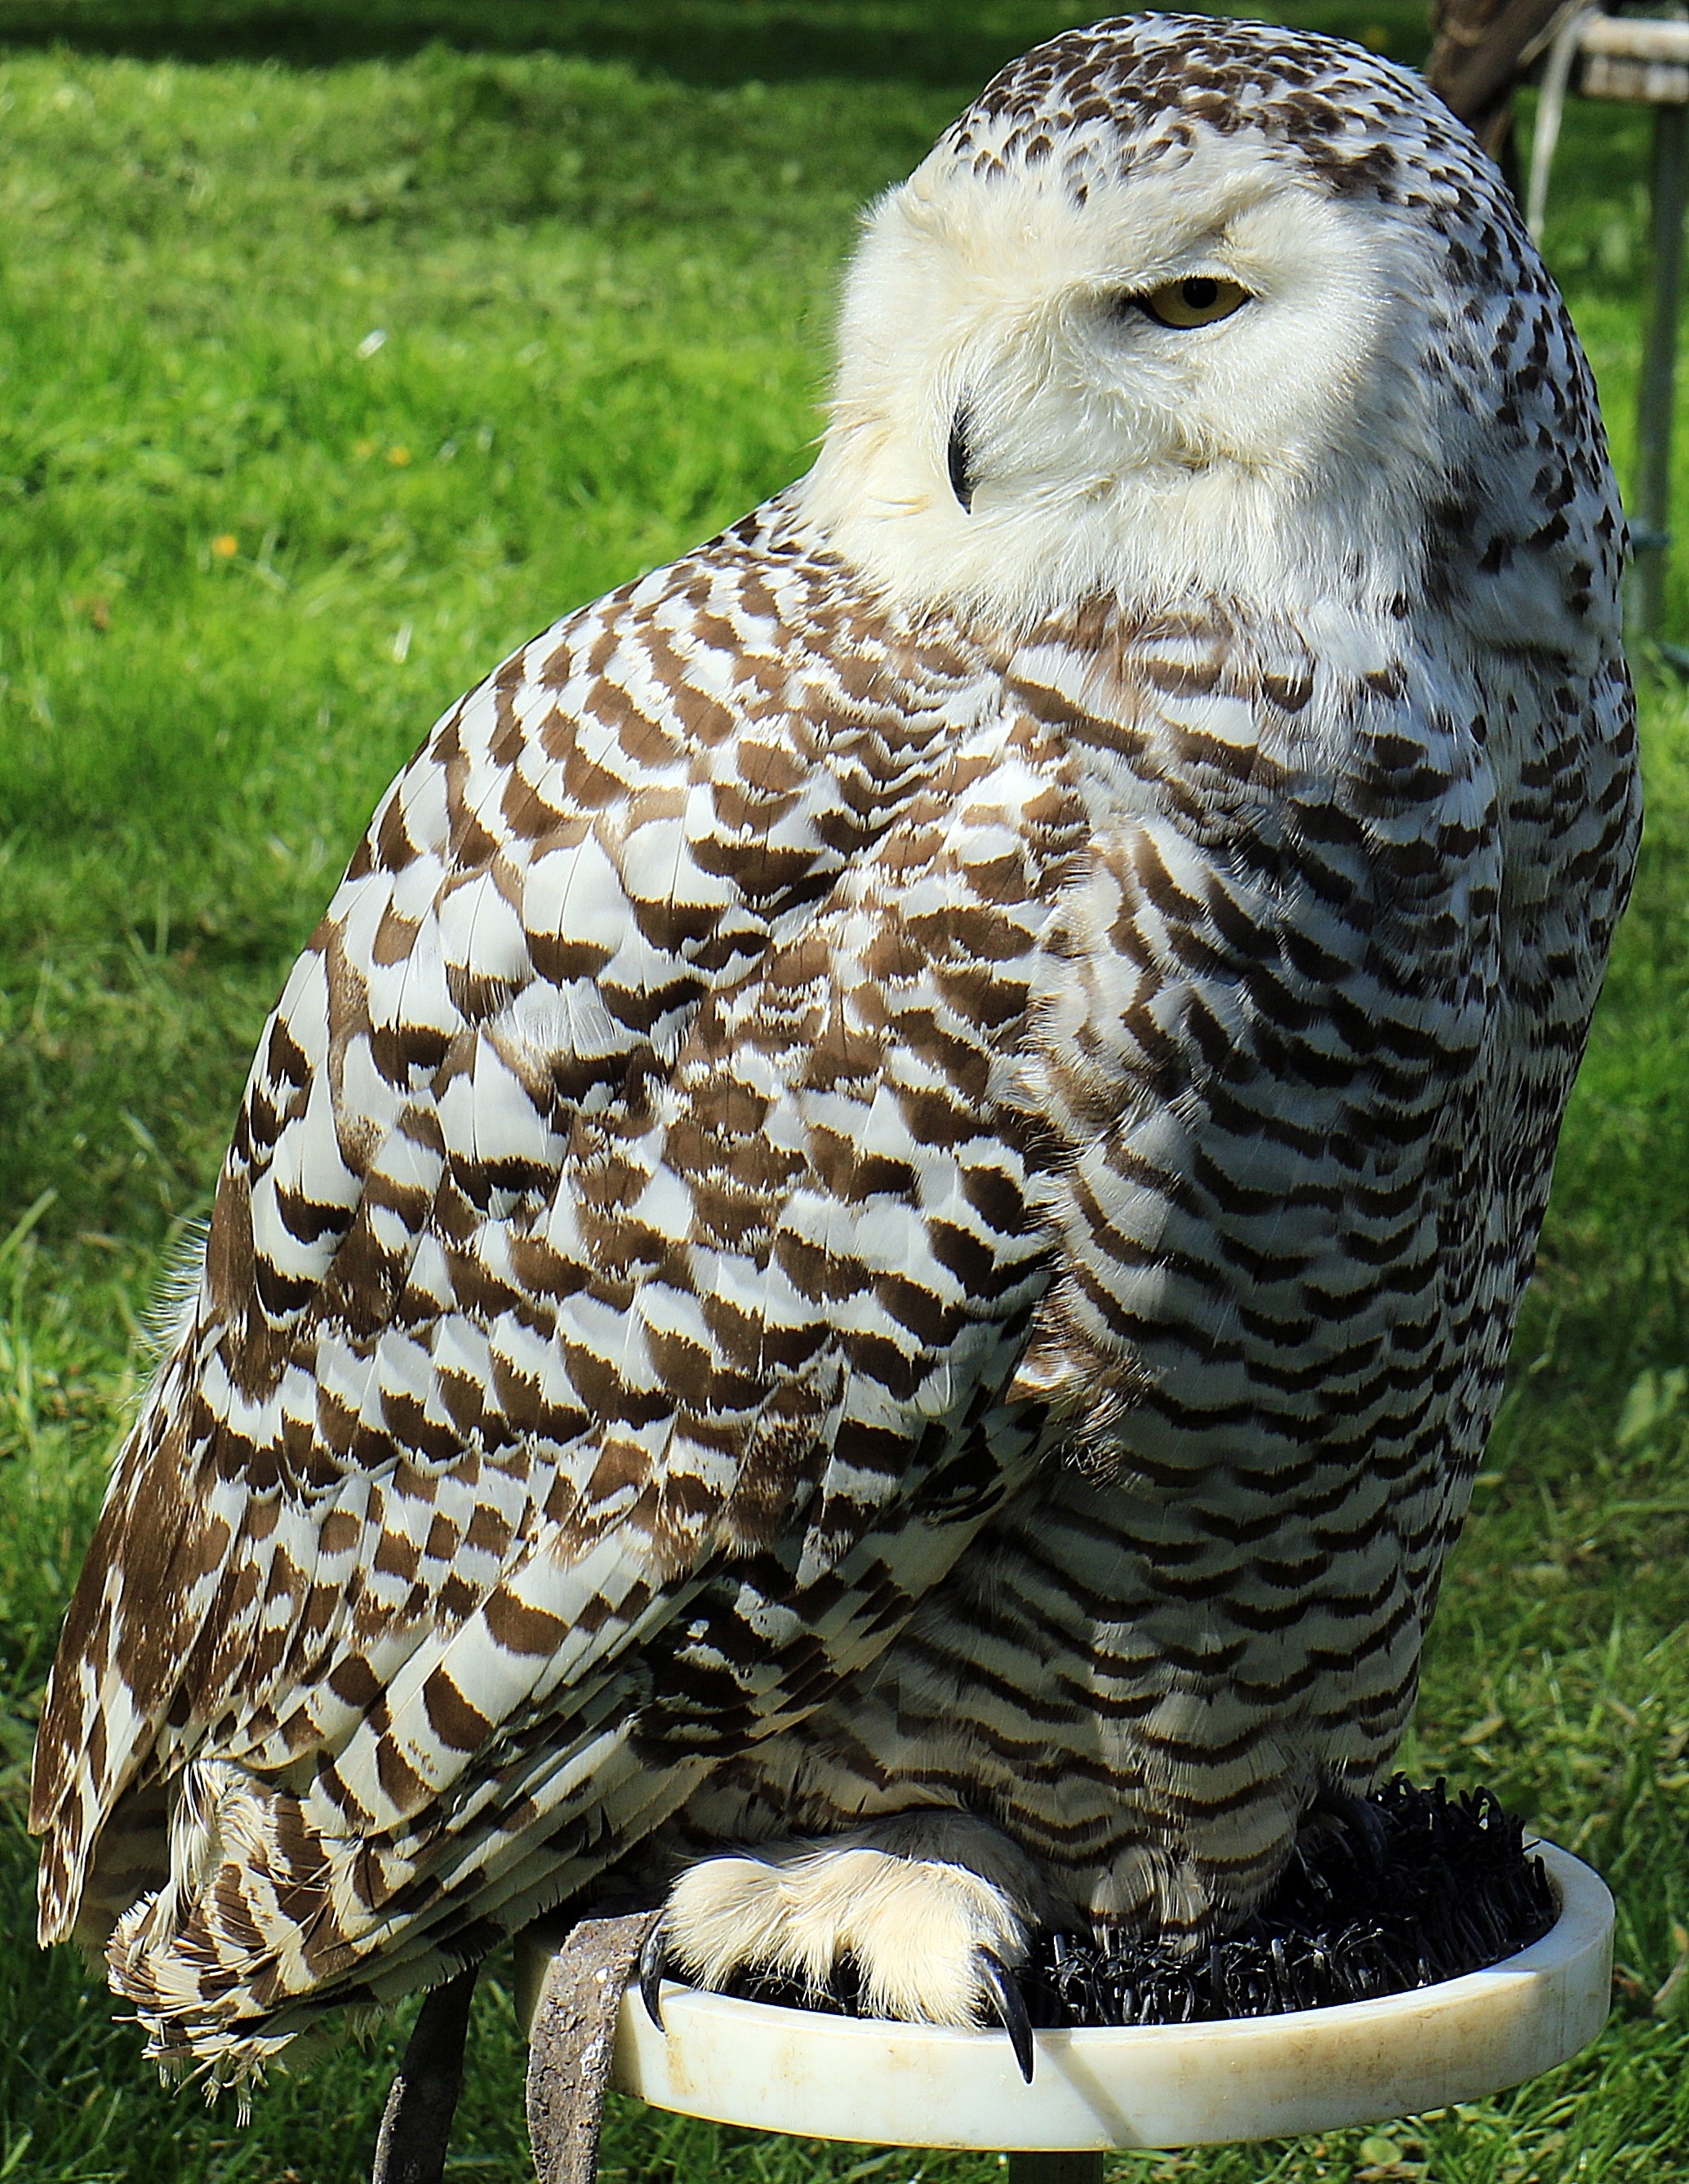
bird, wing, pen, wildlife, beak, predator, closeup, owl, fauna, bird of prey, eye, vertebrate, wise, falcon, the head of the, wisdom, owls, big eyes, sowa, pharaoh eagle owl